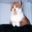
Label: cat